Potato production in Zimbabwe

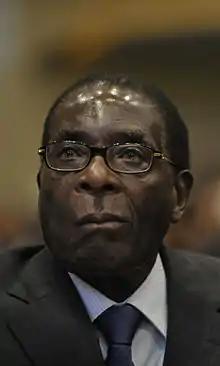
According to Robert Mugabe, Zimbabweans are "not potato eaters".

Zimbabwe has a well-established history of potato cultivation, although production levels have been declining since the 20th century due to a lack of knowledge of cultivation methods and the rising costs of farming.